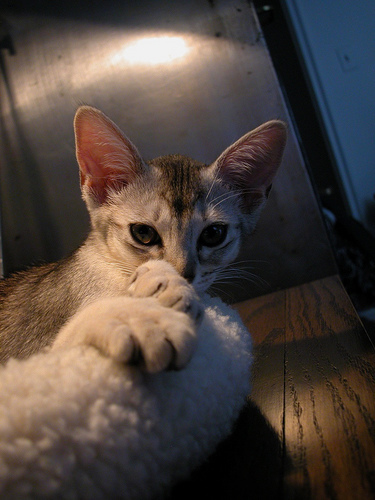
Animal: cat
Breed: Abyssinian